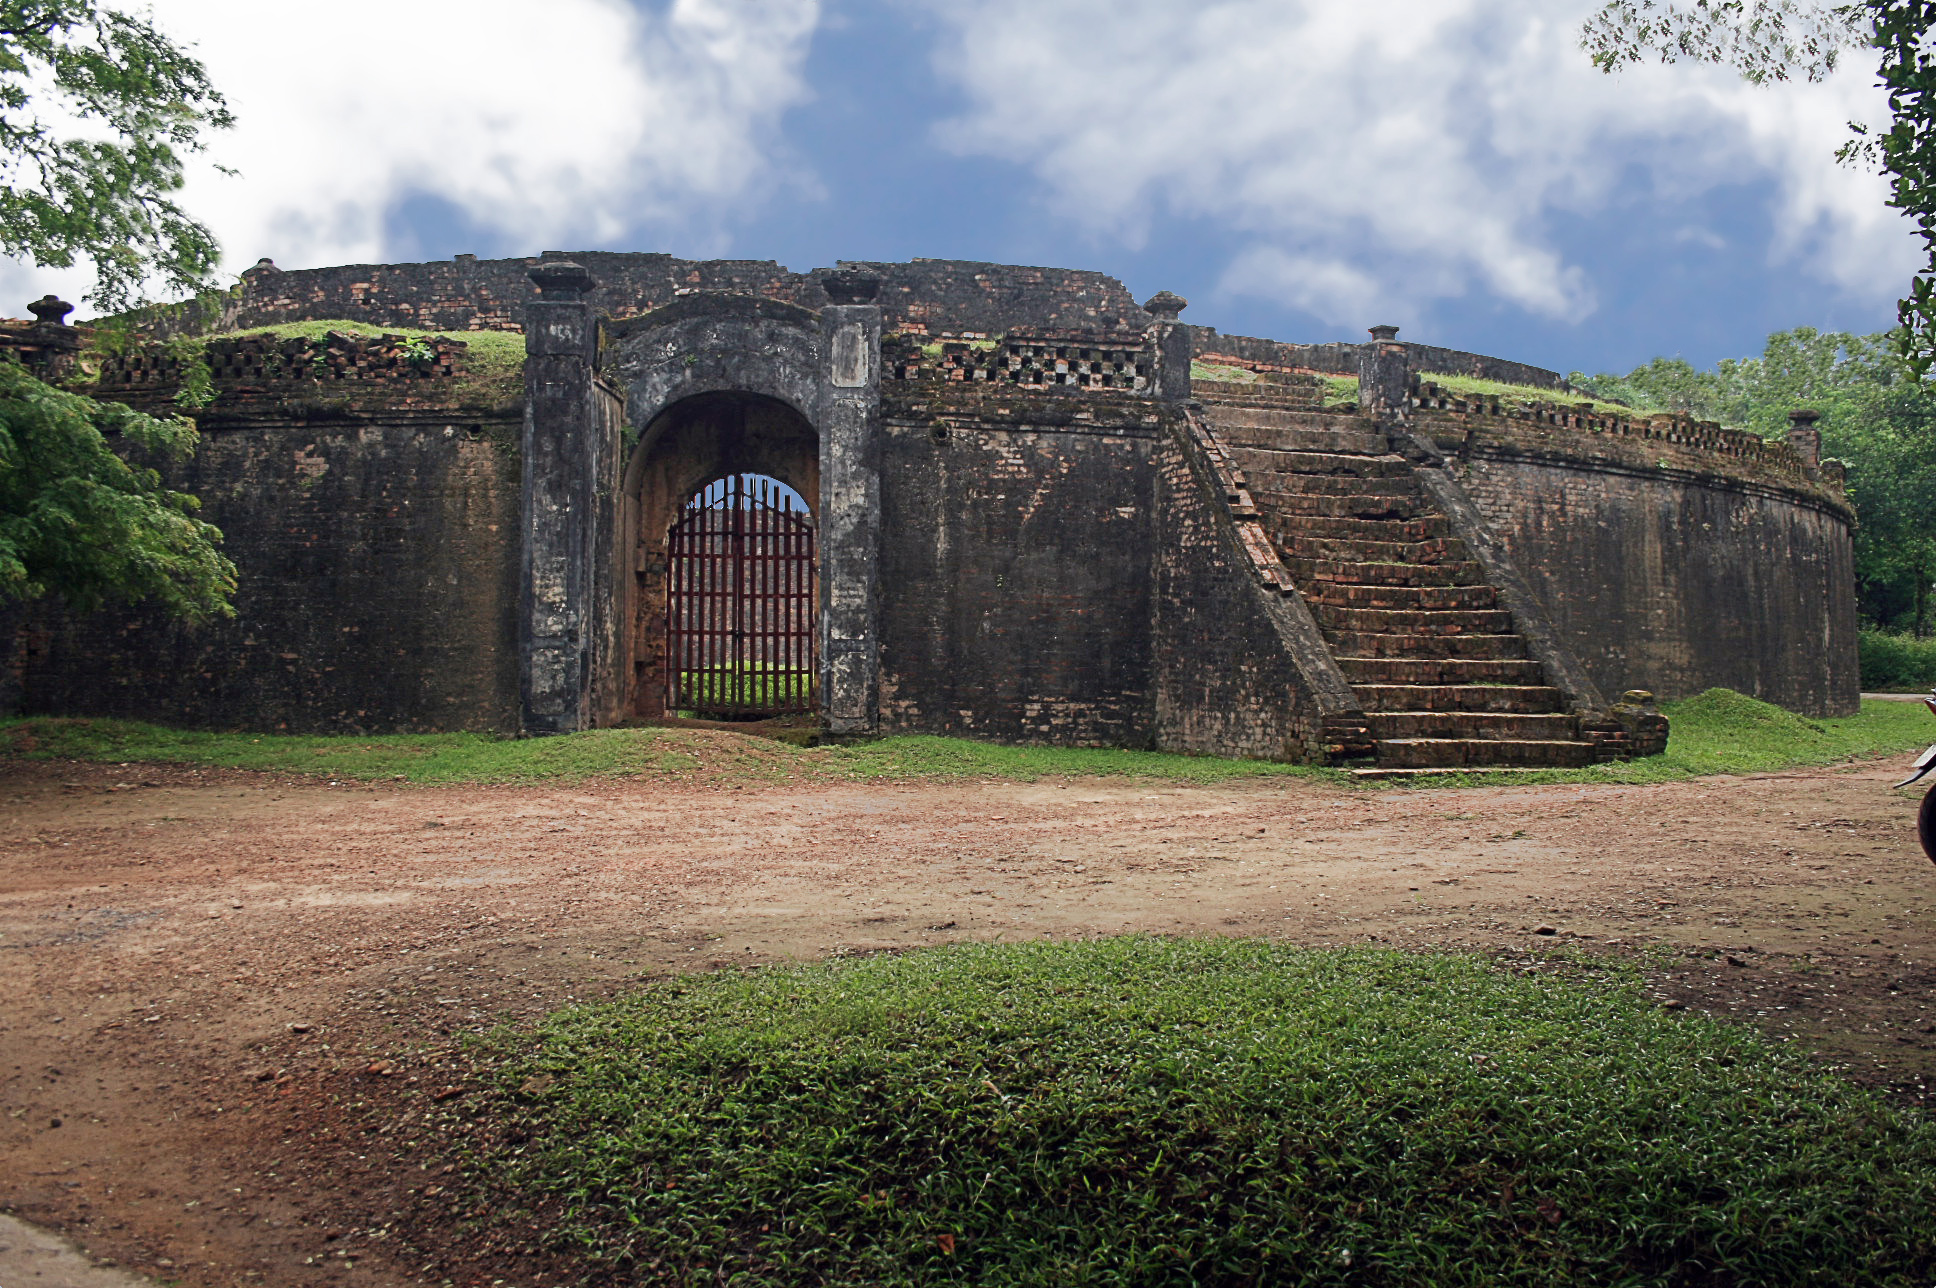
user: text: Bầu trời trong hình có màu gì?
assistant: text: Xanh và trắng

user: text: Có bao nhiêu bậc thang có thể nhìn thấy rõ ràng ở phía bên phải bức tường?
assistant: text: Mười

user: text: Công trình kiến trúc trong ảnh có tên là gì?
assistant: text: Đấu trường Hồ Quyền

user: text: Đấu trường Hổ Quyền được xây dựng để phục vụ mục đích sự kiện đặc biệt nào dưới thời Nguyễn?
assistant: text: Tổ chức các trận đấu giữa voi và hổ